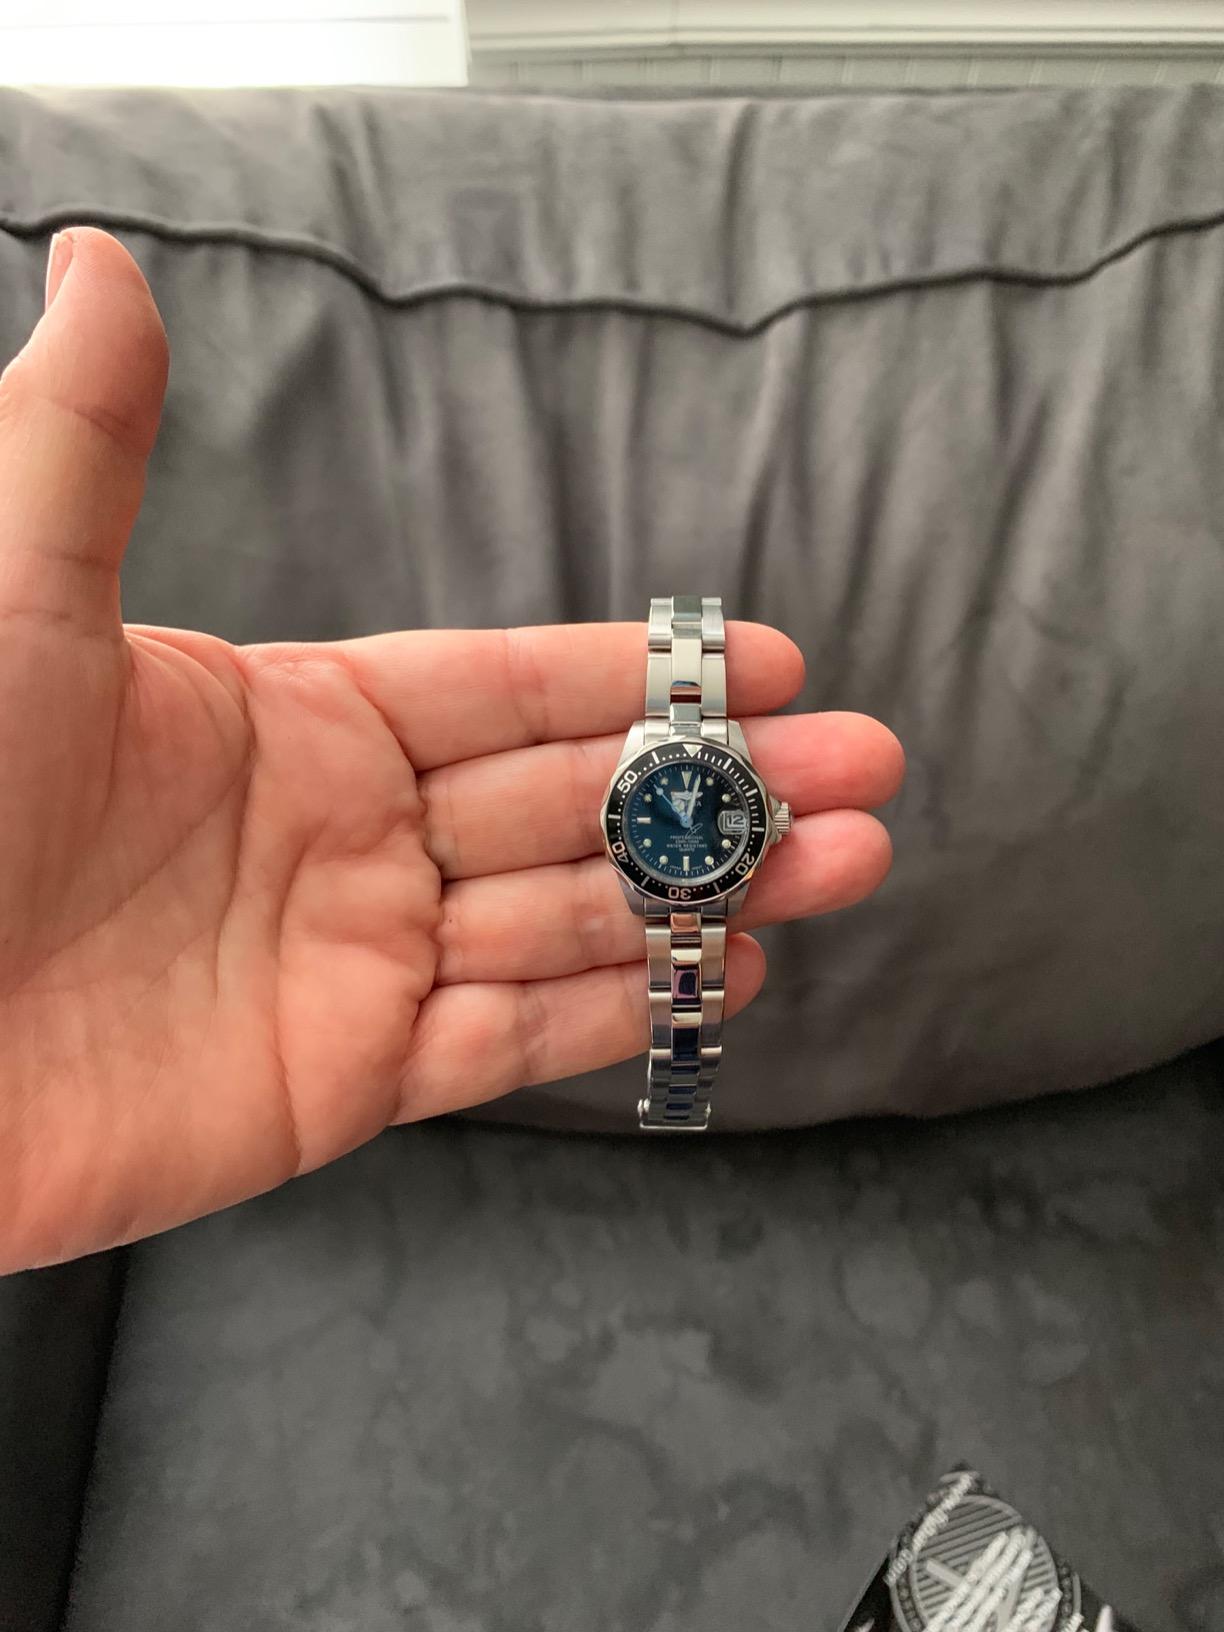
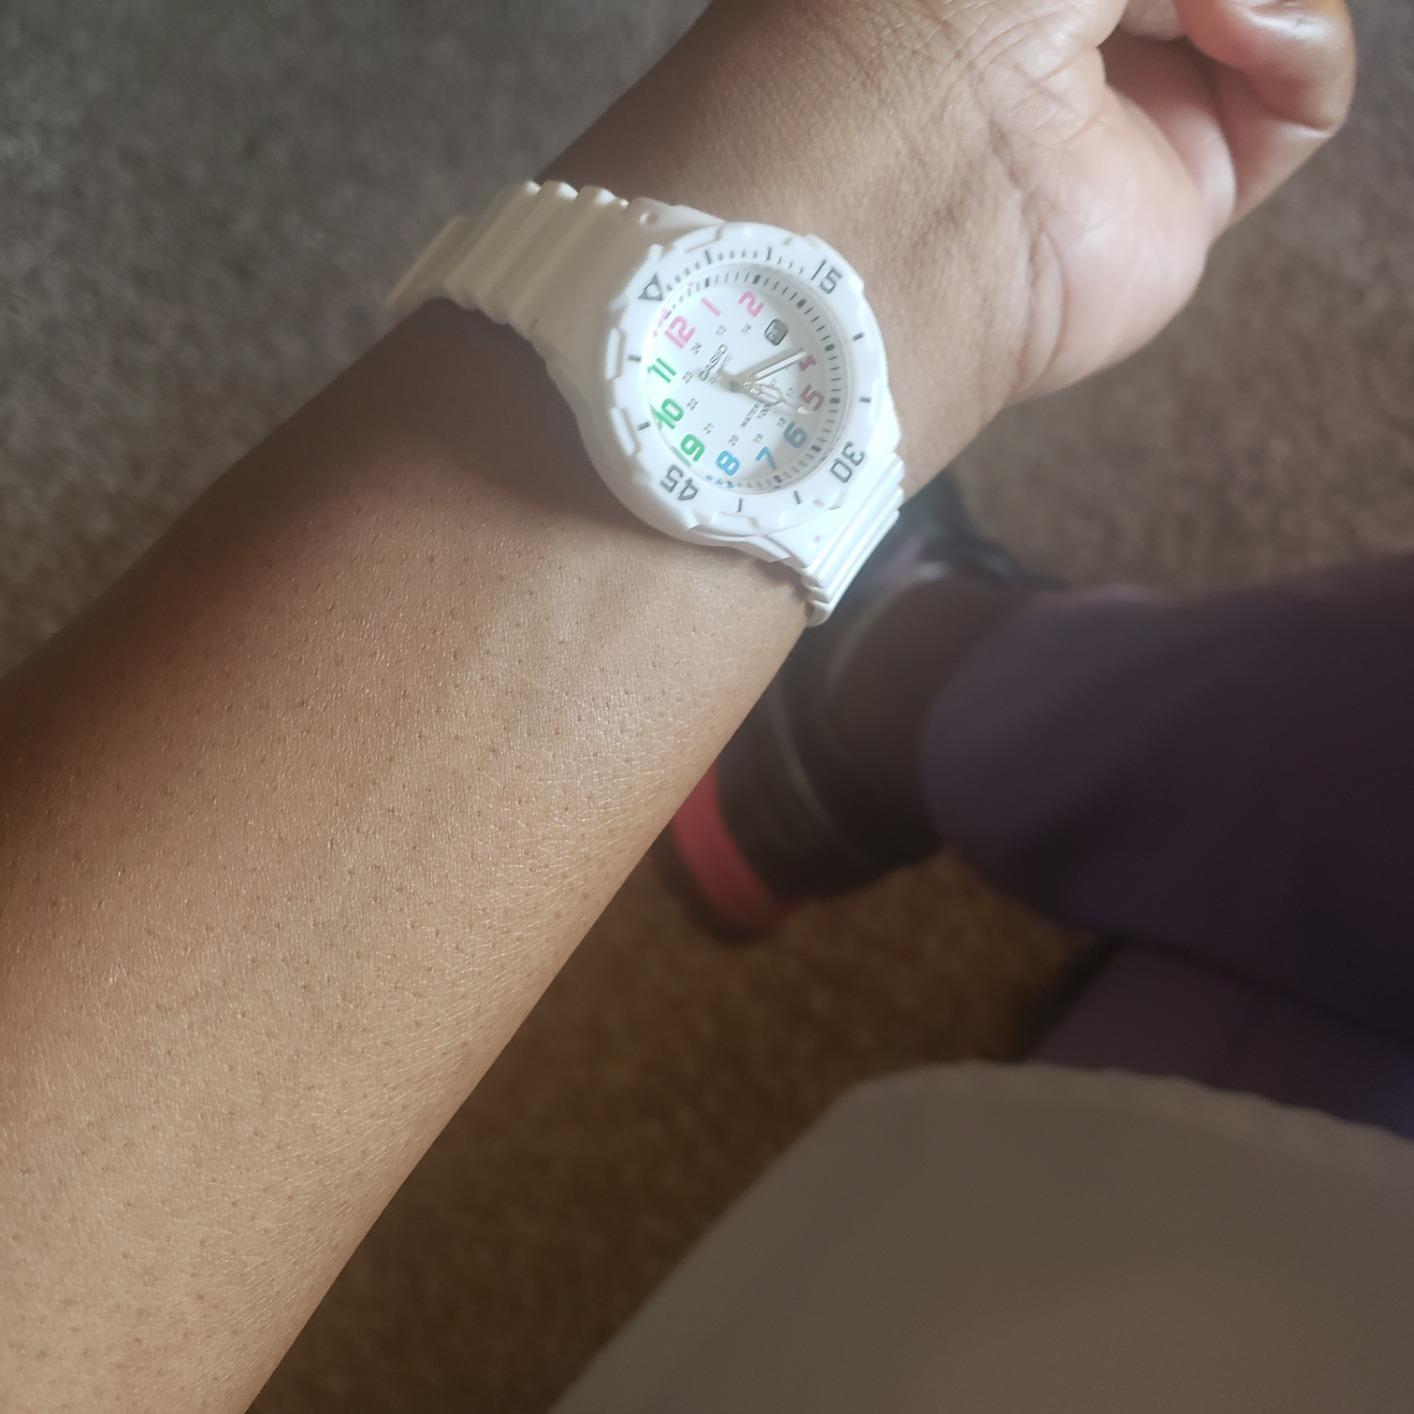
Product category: accessories_watch
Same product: no